Richard Berkeley (died 1604)

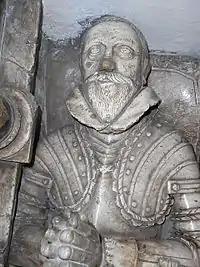
Effigy of Sir Richard Berkeley (d. 1604), The Gaunts Chapel, Bristol

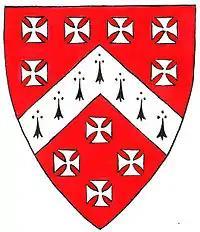
Arms of Berkeley of Stoke Gifford: "Gules, a chevron ermine between ten crosses pattee argent". These arms may be seen in The Gaunts Chapel, Bristol and are the arms of the Barons Berkeley with the difference of a chevron ermine in place of a chevron argent

Sir Richard Berkeley (15311604) of Stoke Gifford, Gloucestershire was MP for Gloucestershire in 1604. He had previously served as Sheriff of Gloucestershire in 1564, and as Deputy Lieutenant of Gloucestershire. He was knighted by Queen Elizabeth I in 1568. In 1595 he was appointed Lieutenant of the Tower of London. In 1599 he was appointed custodian of Robert Devereux, 2nd Earl of Essex (d. 1601), who was kept under house arrest at Essex House in London. He died in 1604, whilst serving as MP, and was buried in The Gaunts Chapel, Bristol, where exists an effigy of him, which chapel had been founded in 1220 by Maurice de Gaunt (d. 1230), a member of the Berkeley family, and which stands opposite St Augustine's Abbey (after 1542 Bristol Cathedral), founded by a member of the Berkeley family of nearby Berkeley Castle.